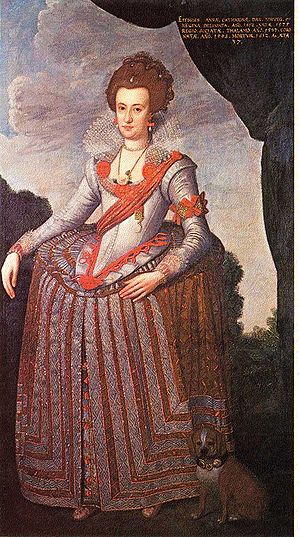
Danmarks dronninger / Huset Oldenborg 1448–1863
Dronning Anna Cathrine, maleri fra ca. år 1600
Dette er en liste over Danmarks dronninger fra 800-tallet og frem til vor tid.